King's Stairs Gardens

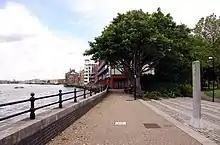
The Thames Path by King's Stairs Gardens

King's Stairs Gardens is a riverside park in Bermondsey, London. It is bordered to the north by the River Thames and to the south by Jamaica Road (A200), the other side of which is Southwark Park.